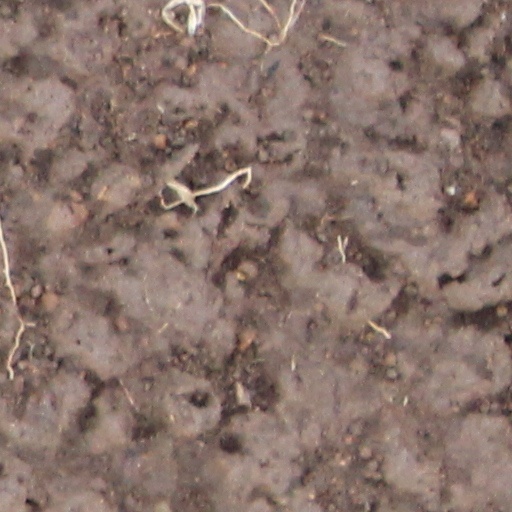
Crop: wheat